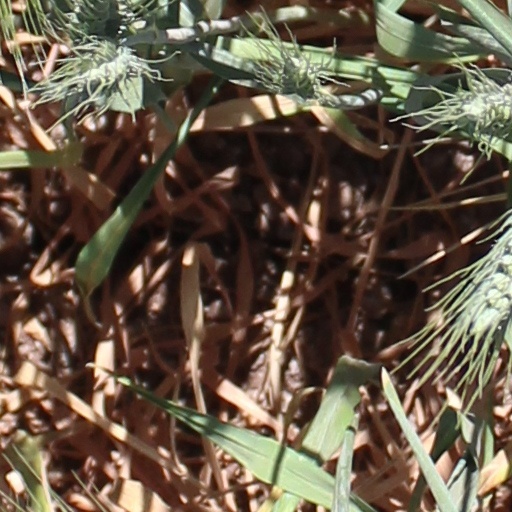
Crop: wheat